Squatting

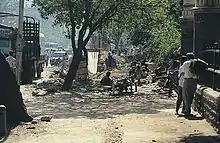
Street dwellers in Mumbai

In Liberia, squatting is one of three ways to access land, the other being ownership by deed or customary ownership. West Point was founded in Monrovia in the 1950s and is estimated to house between 29,500 and 75,000 people. During the First Liberian Civil War 1989–1997 and the Second Liberian Civil War 1999–2003, many people in Liberia were displaced and some ended up squatting in Monrovia. The Ducor Hotel fell into disrepair and was squatted, before being evicted in 2007. Recently, over 9,000 Burkinabés were squatting on remote land and the Liberia Land Authority (LLA) has announced it will be titling all land in the country.